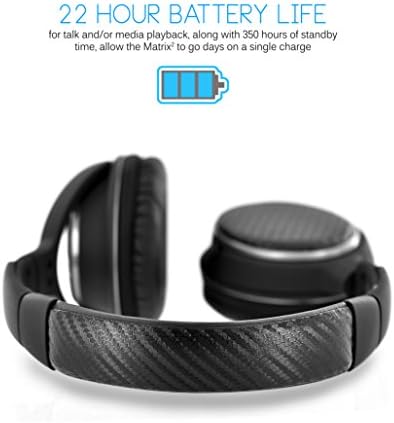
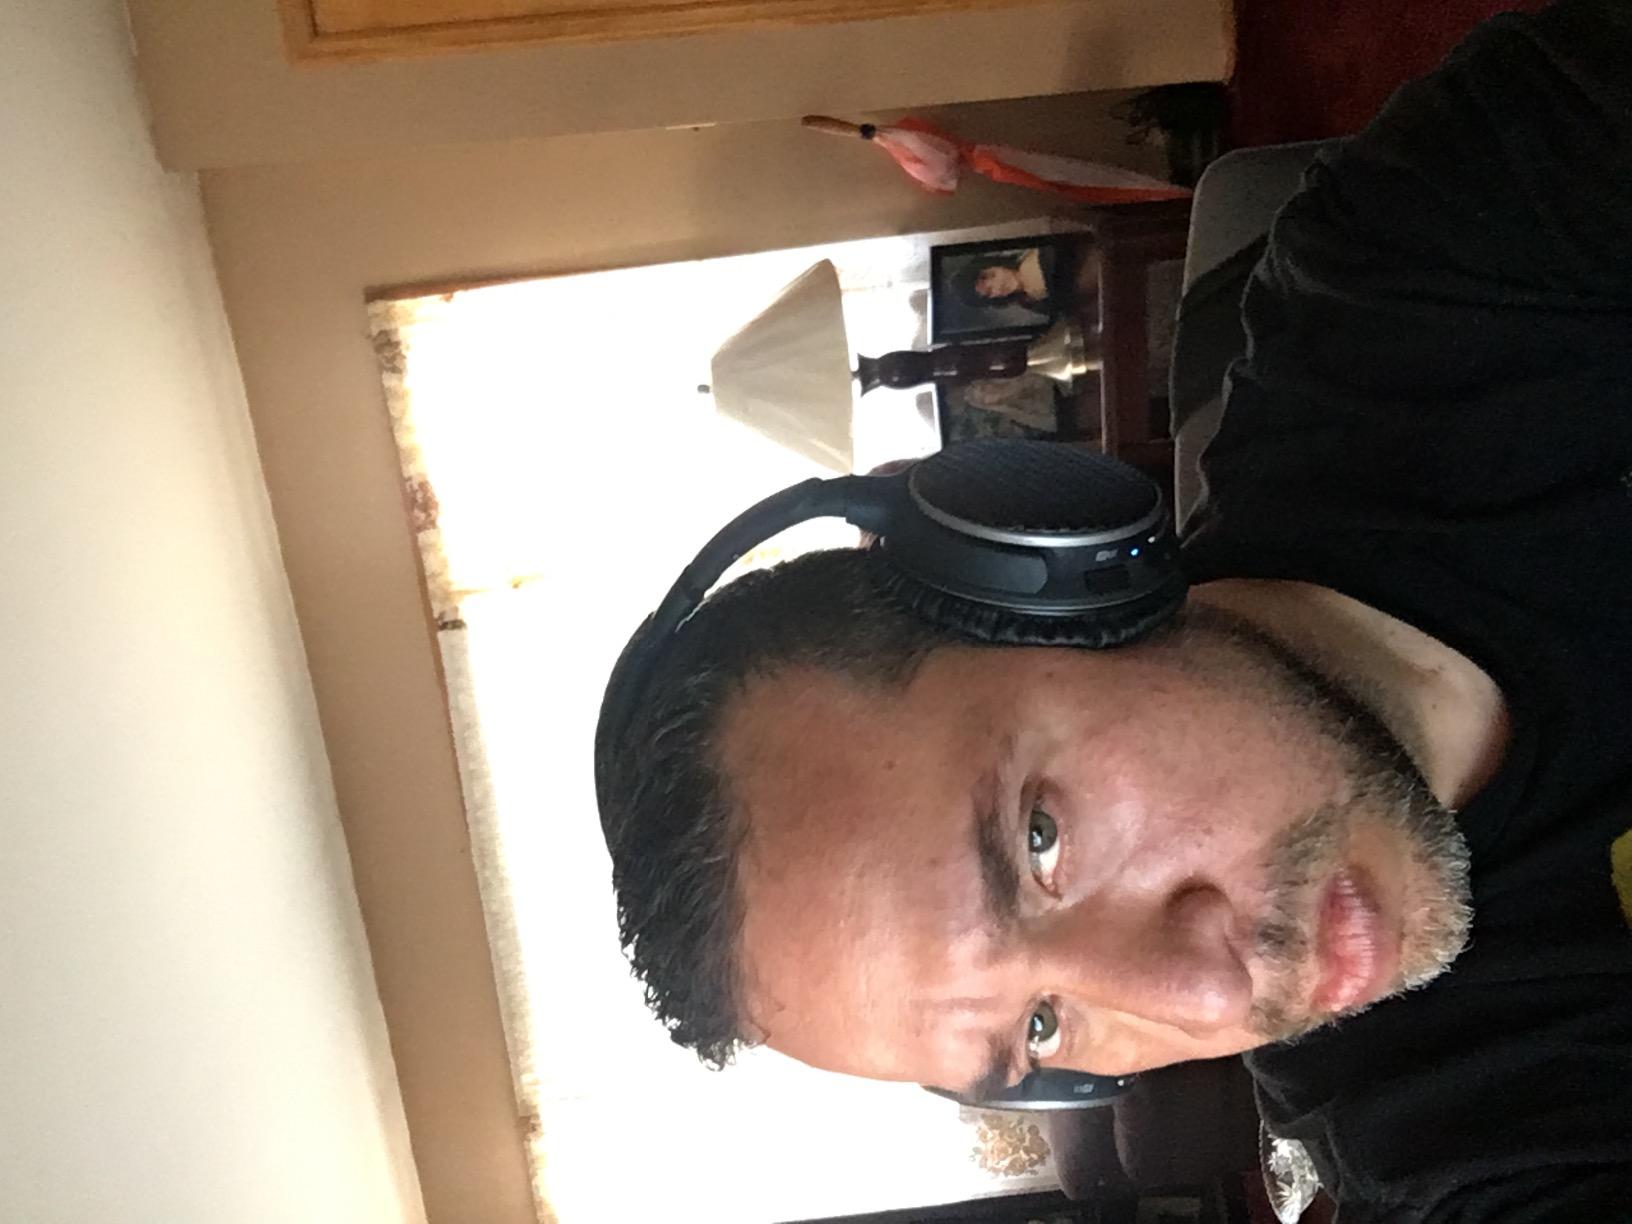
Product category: headphones
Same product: yes